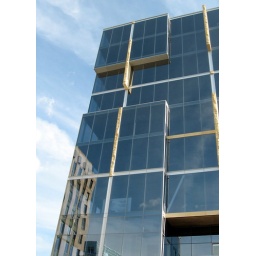
A new glass building in downtown Madison. The architecture is nice with overlying slabs of glass windows....